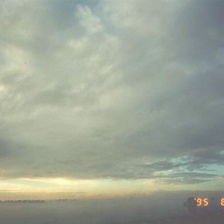
Cloud type: Stratocumulus